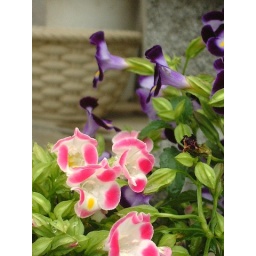
This flower is a new face in my garden. :)My husbund's favorite.In summer, a lot of flowers grow.